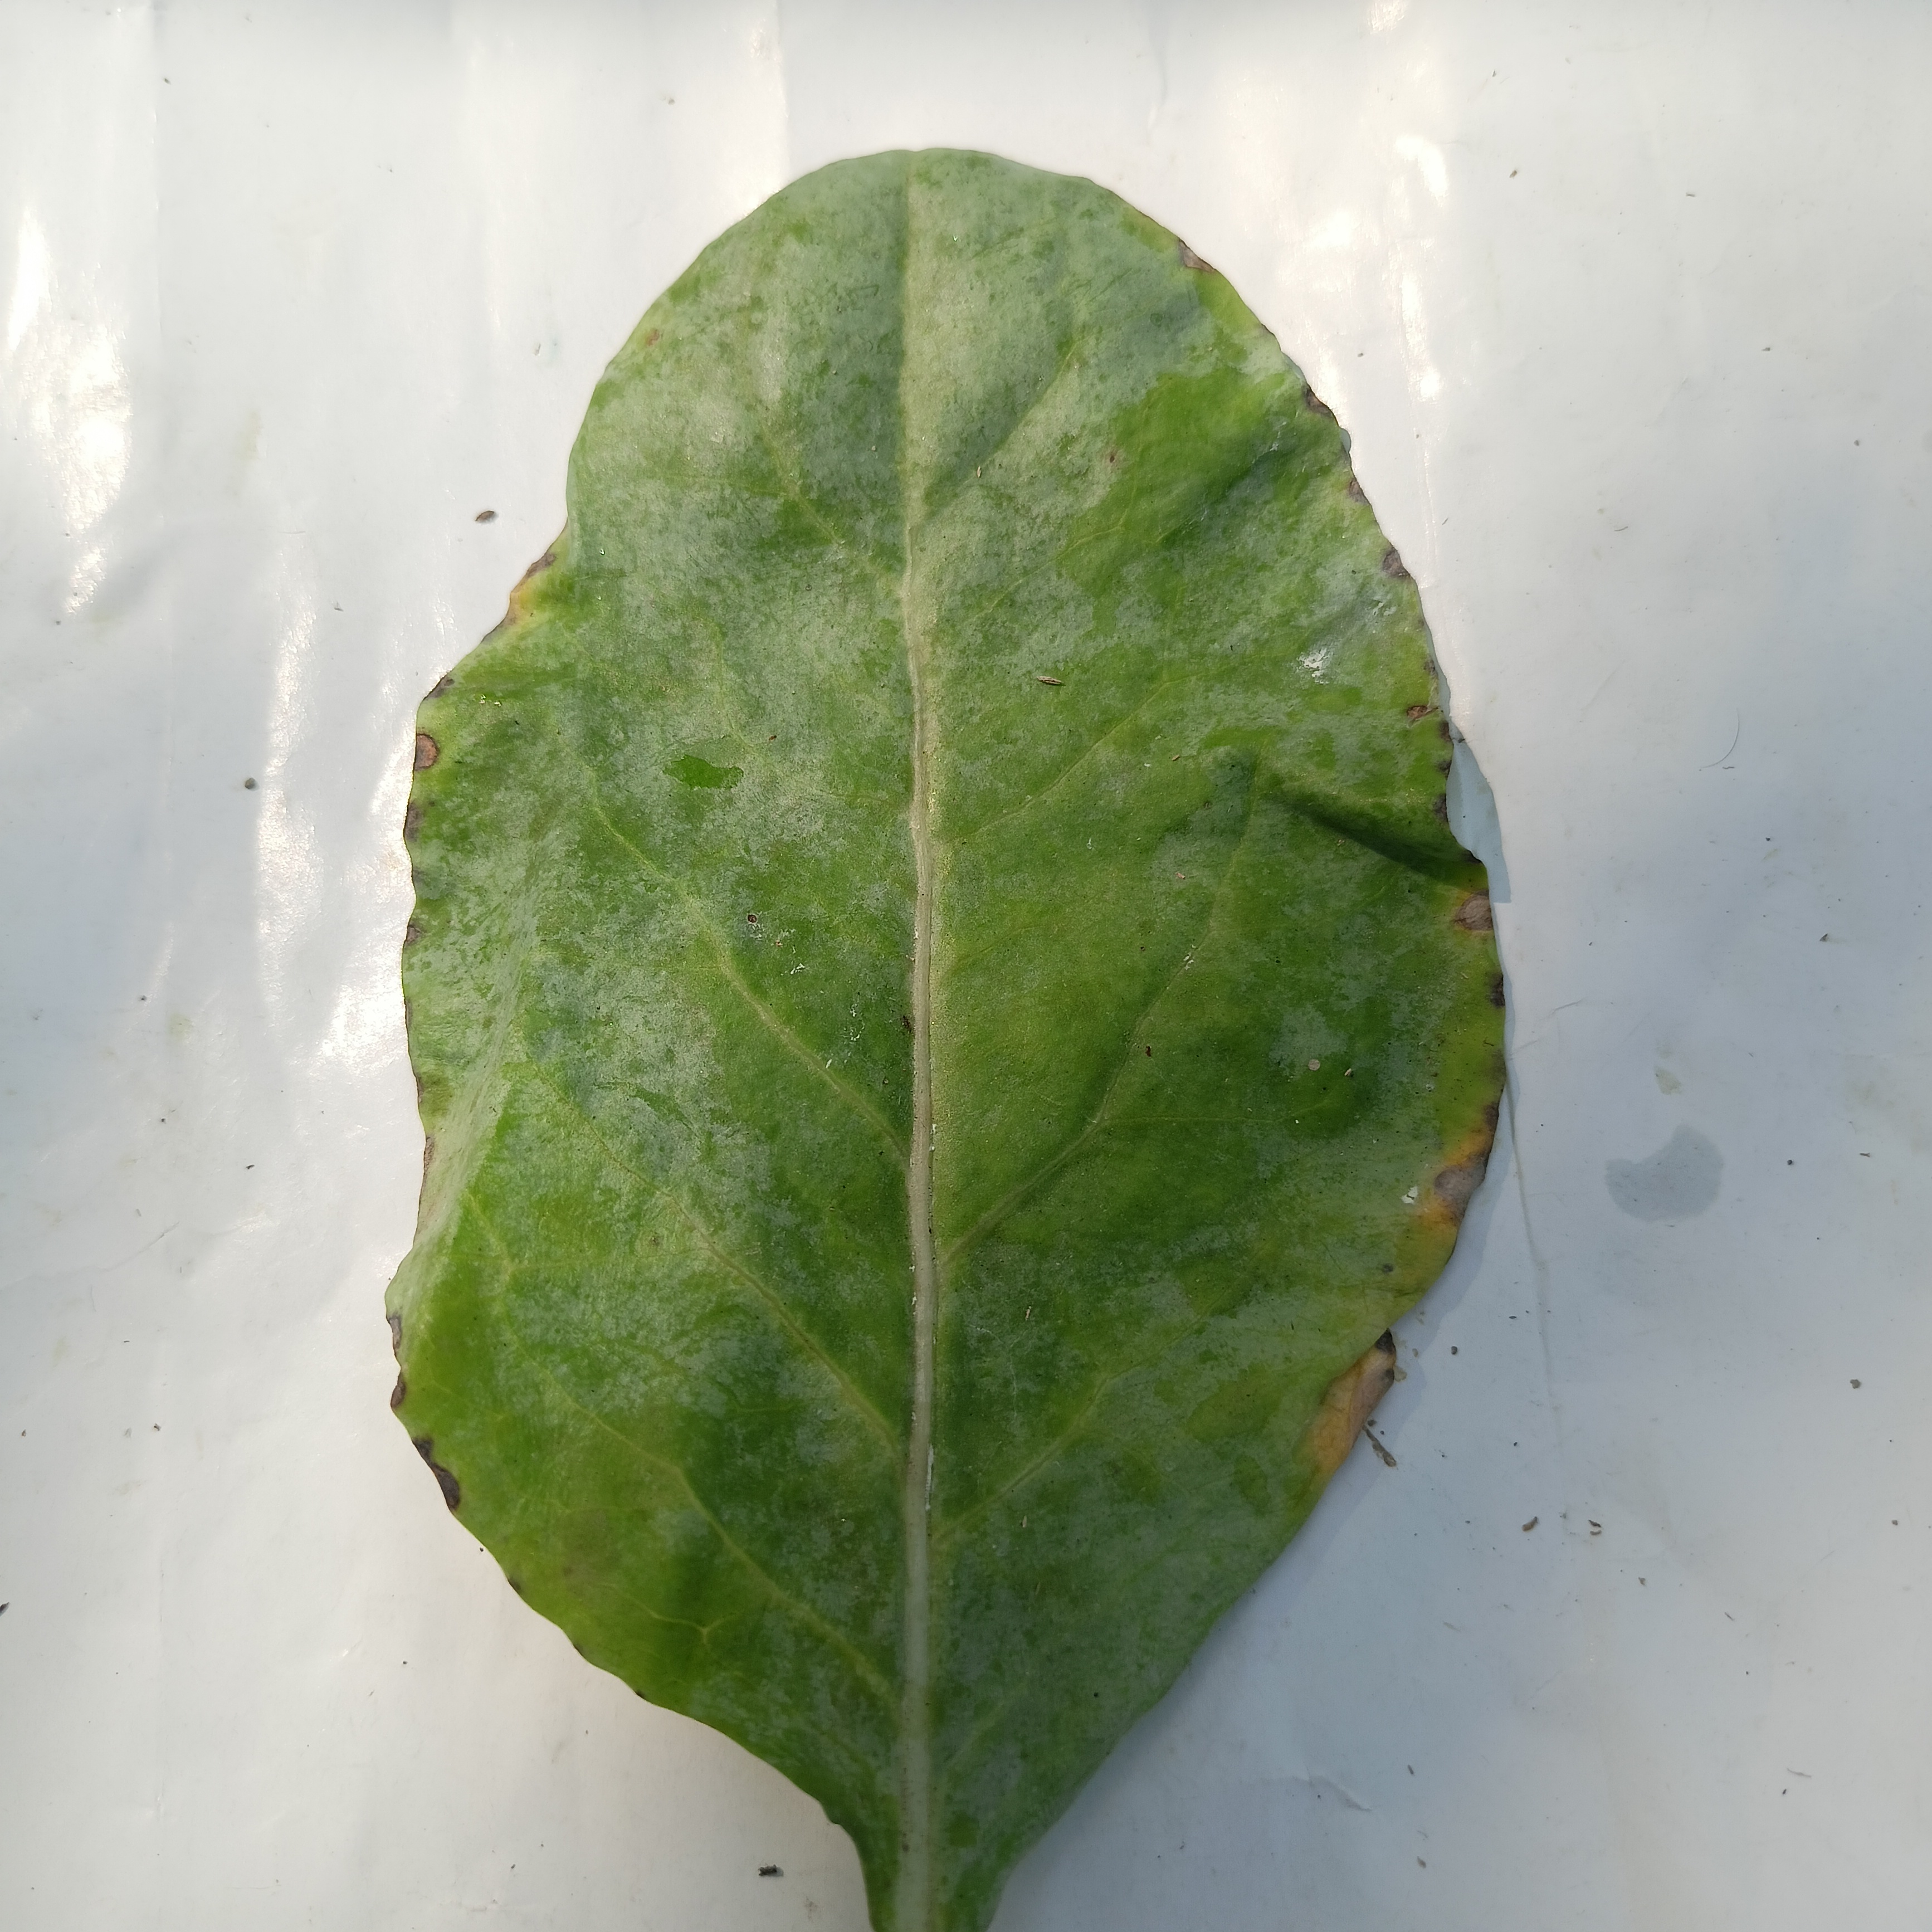
Label: Black Rot